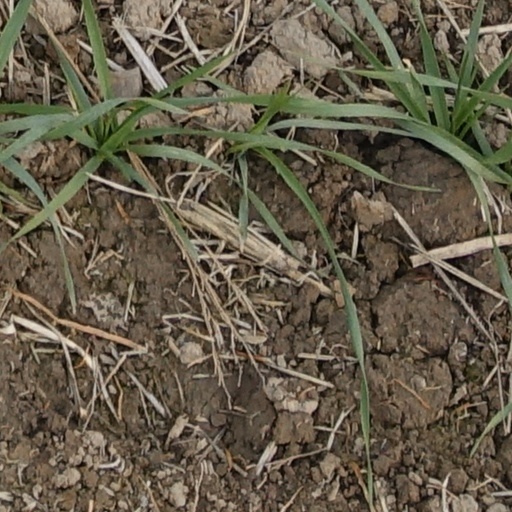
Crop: wheat